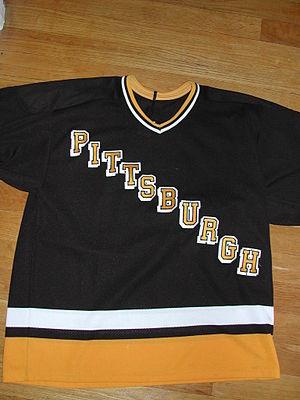
Les Penguins de Pittsburgh — littéralement les manchots de Pittsburgh — sont une franchise professionnelle de hockey sur glace des États-Unis. Ils évoluent dans le championnat principal de hockey de l'Amérique du Nord : la Ligue nationale de hockey. Ils font partie de l'association de l'Est et de la division Métropolitaine. Les Penguins existent depuis l’expansion de la Ligue nationale de hockey en 1967.